Aghlabid dynasty

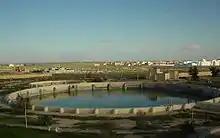

The Aghlabids were major builders and erected many of the oldest Islamic-era monuments in present-day Tunisia, including military structures like the Ribat of Sousse and the Ribat of Monastir, religious buildings like the Great Mosque of Sousse and the Great Mosque of Sfax, and practical infrastructure works like the Aghlabid Reservoirs of Kairouan. Much of their architecture, even their mosques, had a heavy and almost fortress-like appearance, but they nonetheless left an influential artistic legacy.